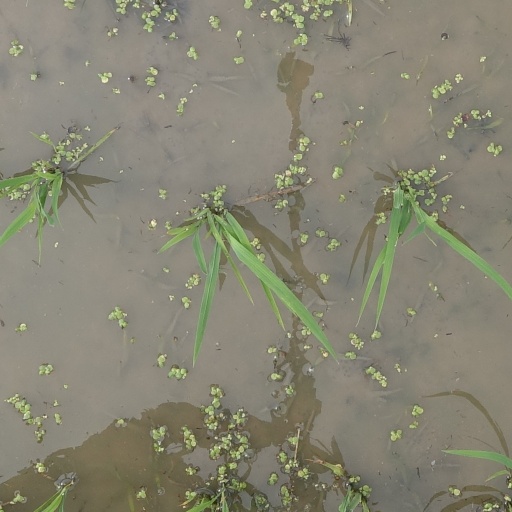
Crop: rice